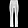
Label: Trouser